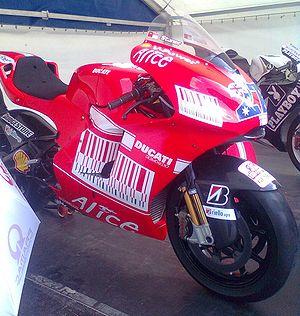
La Desmosedici est un modèle de moto de compétition du constructeur italien Ducati.